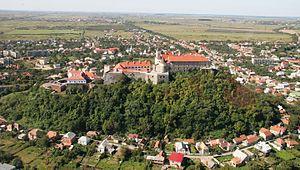
Moukatchevo est une ville de l'oblast de Transcarpatie, en Ukraine, et le centre administratif du raïon de Moukatcheve. Sa population s'élevait à 86 339 habitants en 2016.